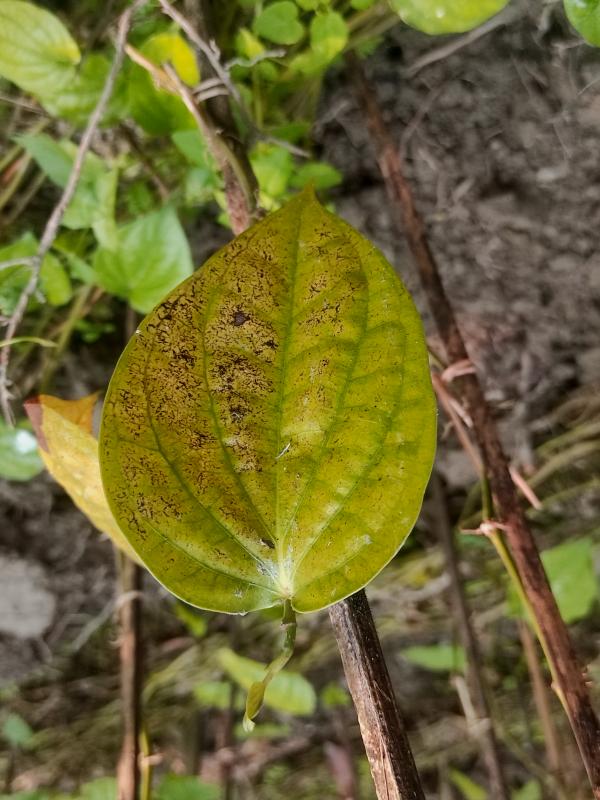
Label: Fungal_Brown_Spot_Disease